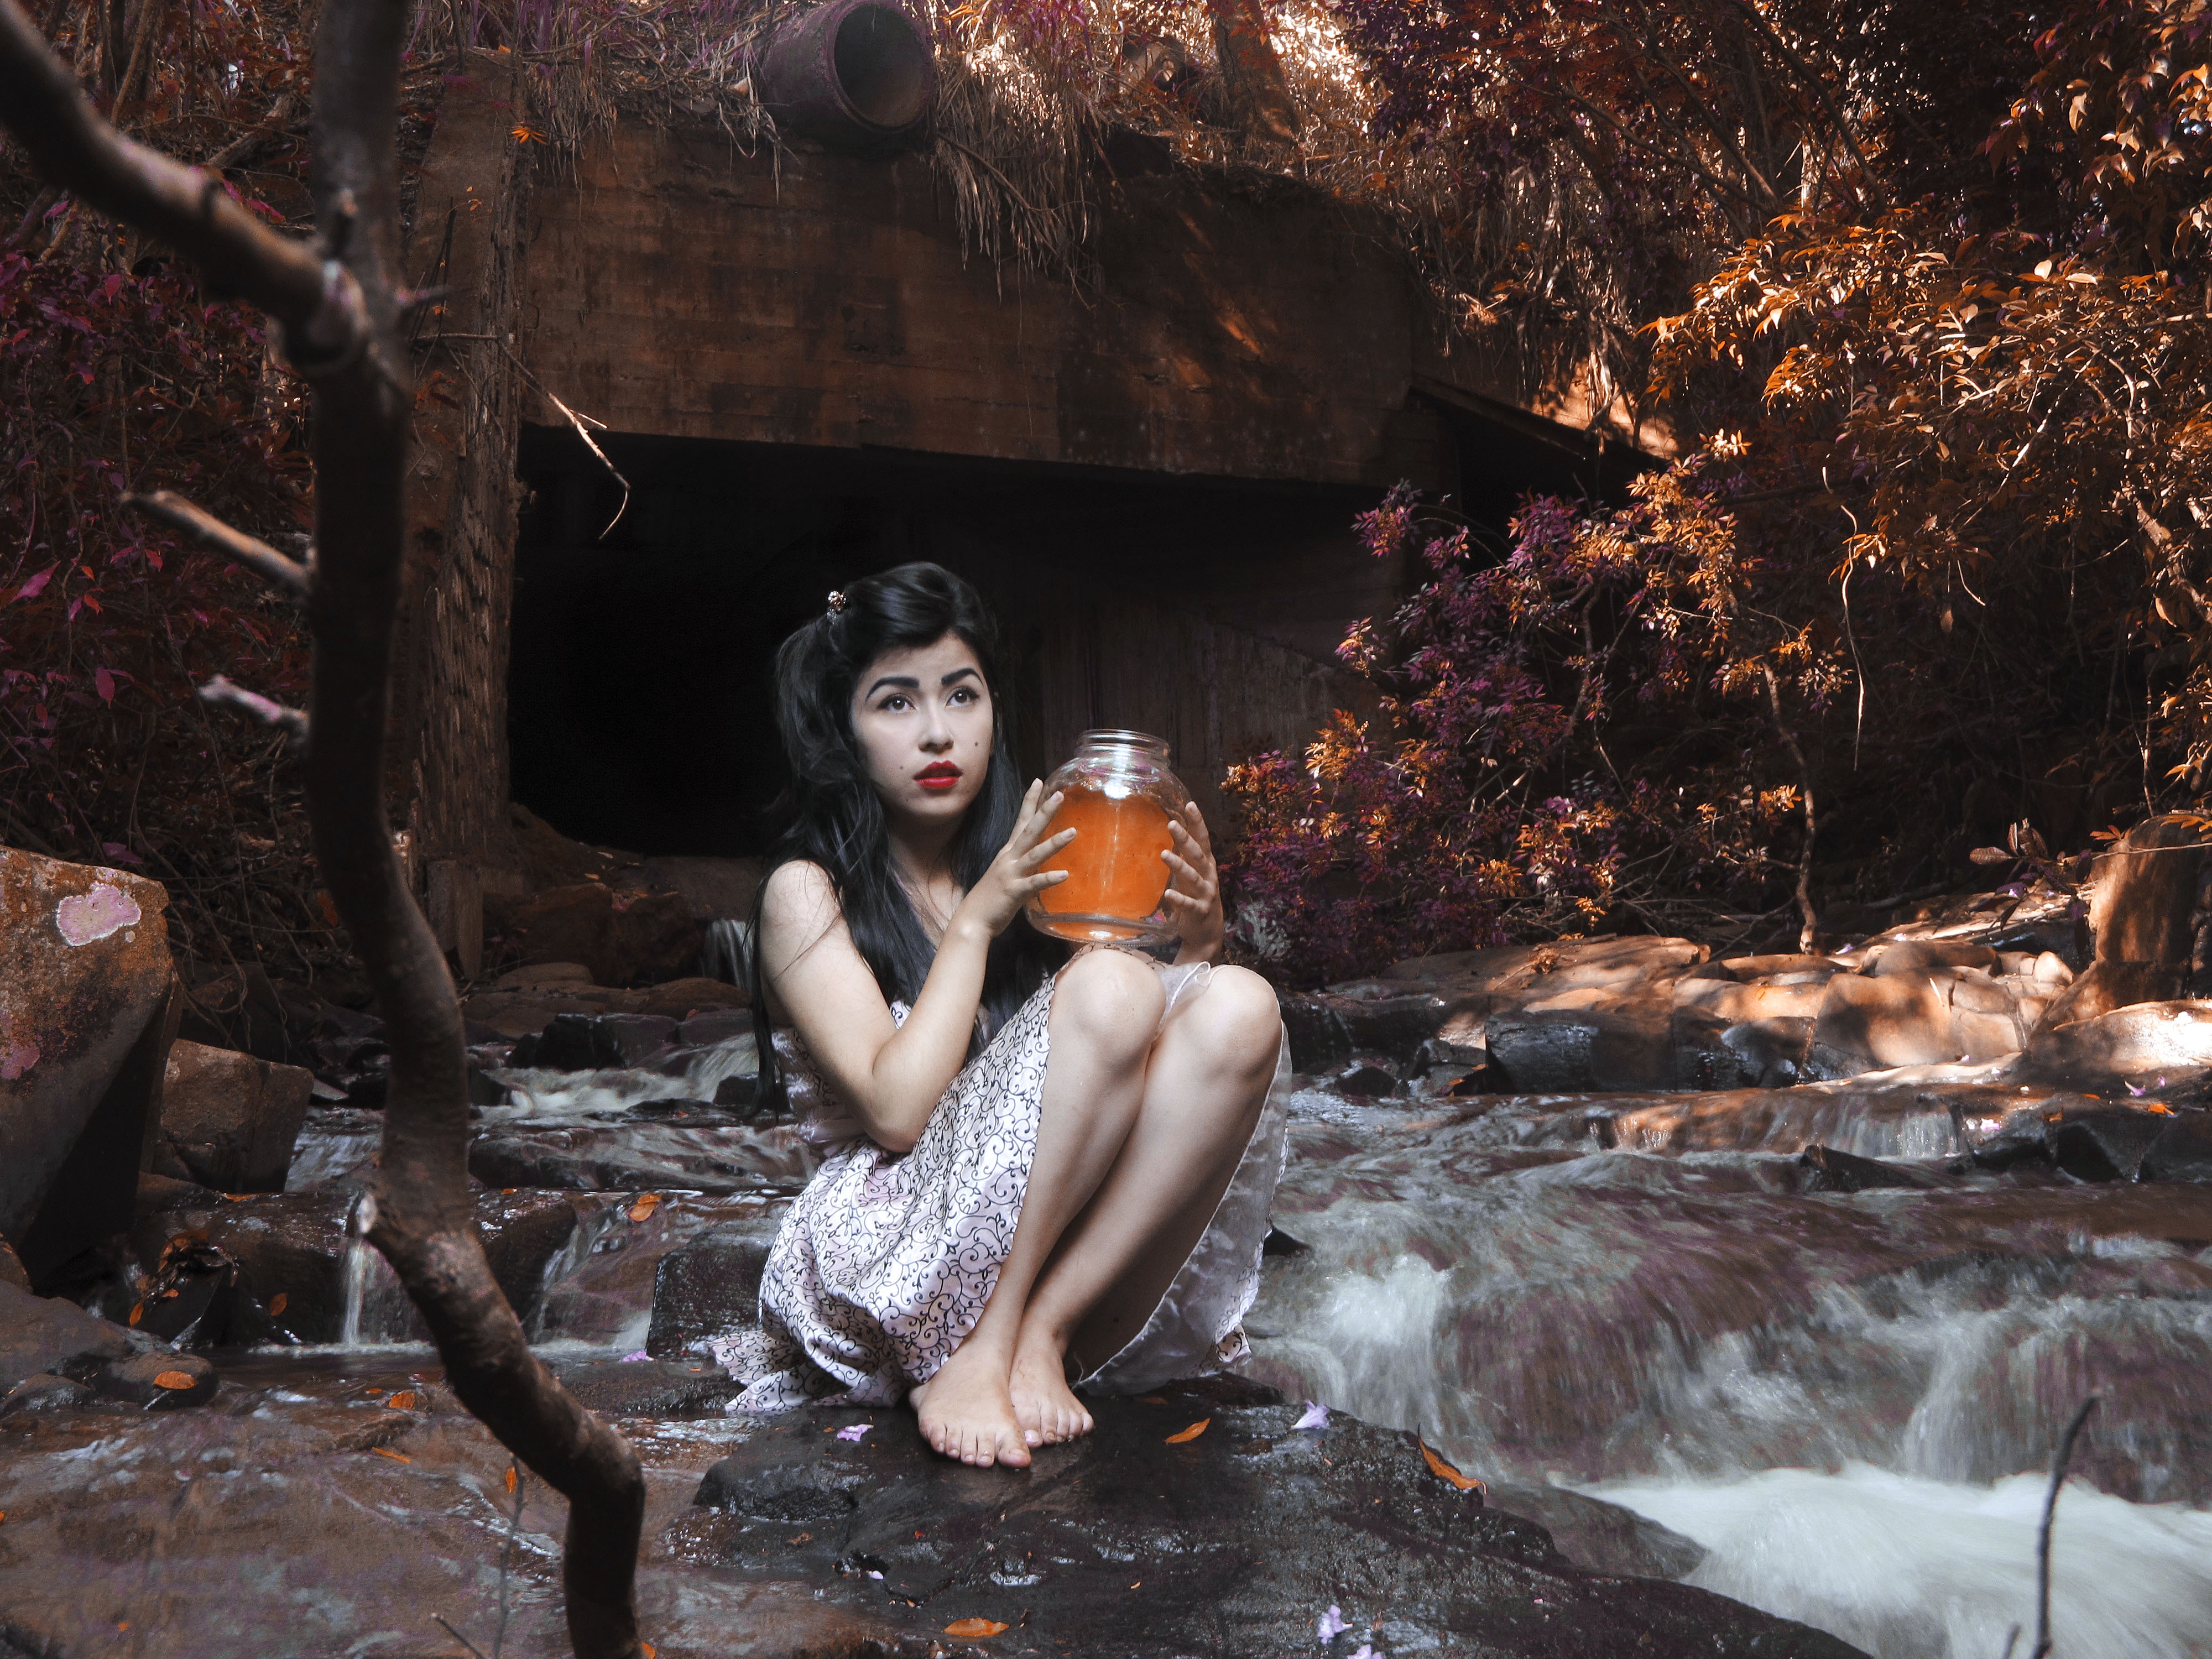
water, creek, person, girl, woman, glass, female, asian, stream, model, young, flow, sitting, autumn, holding, season, bizarre, weird, strange, image, water feature, riverside, mythology